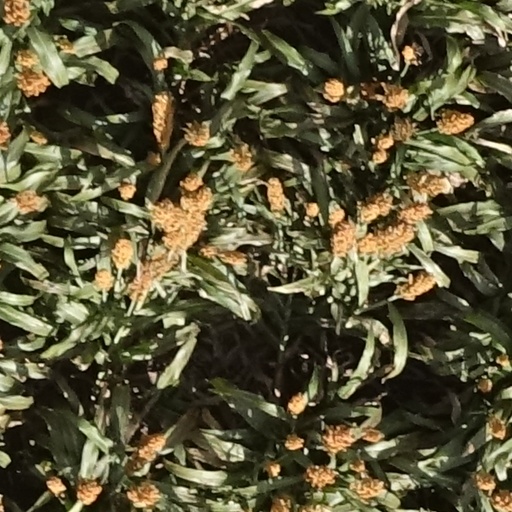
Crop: sorghum